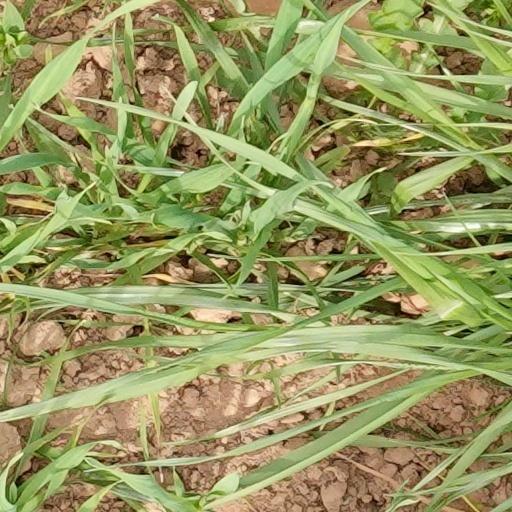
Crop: wheat